Ignacy Oziewicz

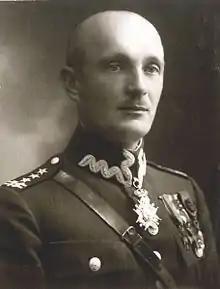
Col. Ignacy Oziewicz (before 1939)

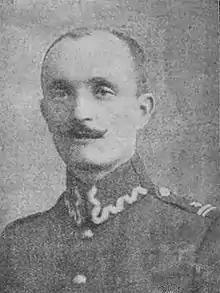
Ignacy Oziewicz in the rank of major

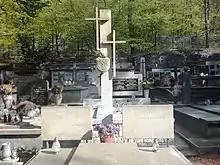
Grave of Colonel Ignacy Oziewicz in Gdynia

Ignacy Oziewicz, pseudonyms: "Czesław", "Czesławski", "Netta", "Jenczewski" (7 May 1887 – 10 January 1966) was a colonel of the Polish Army and a commandant of the National Armed Forces from 1942 to 1943.